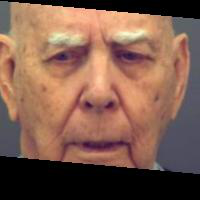
Age group: age 66-80